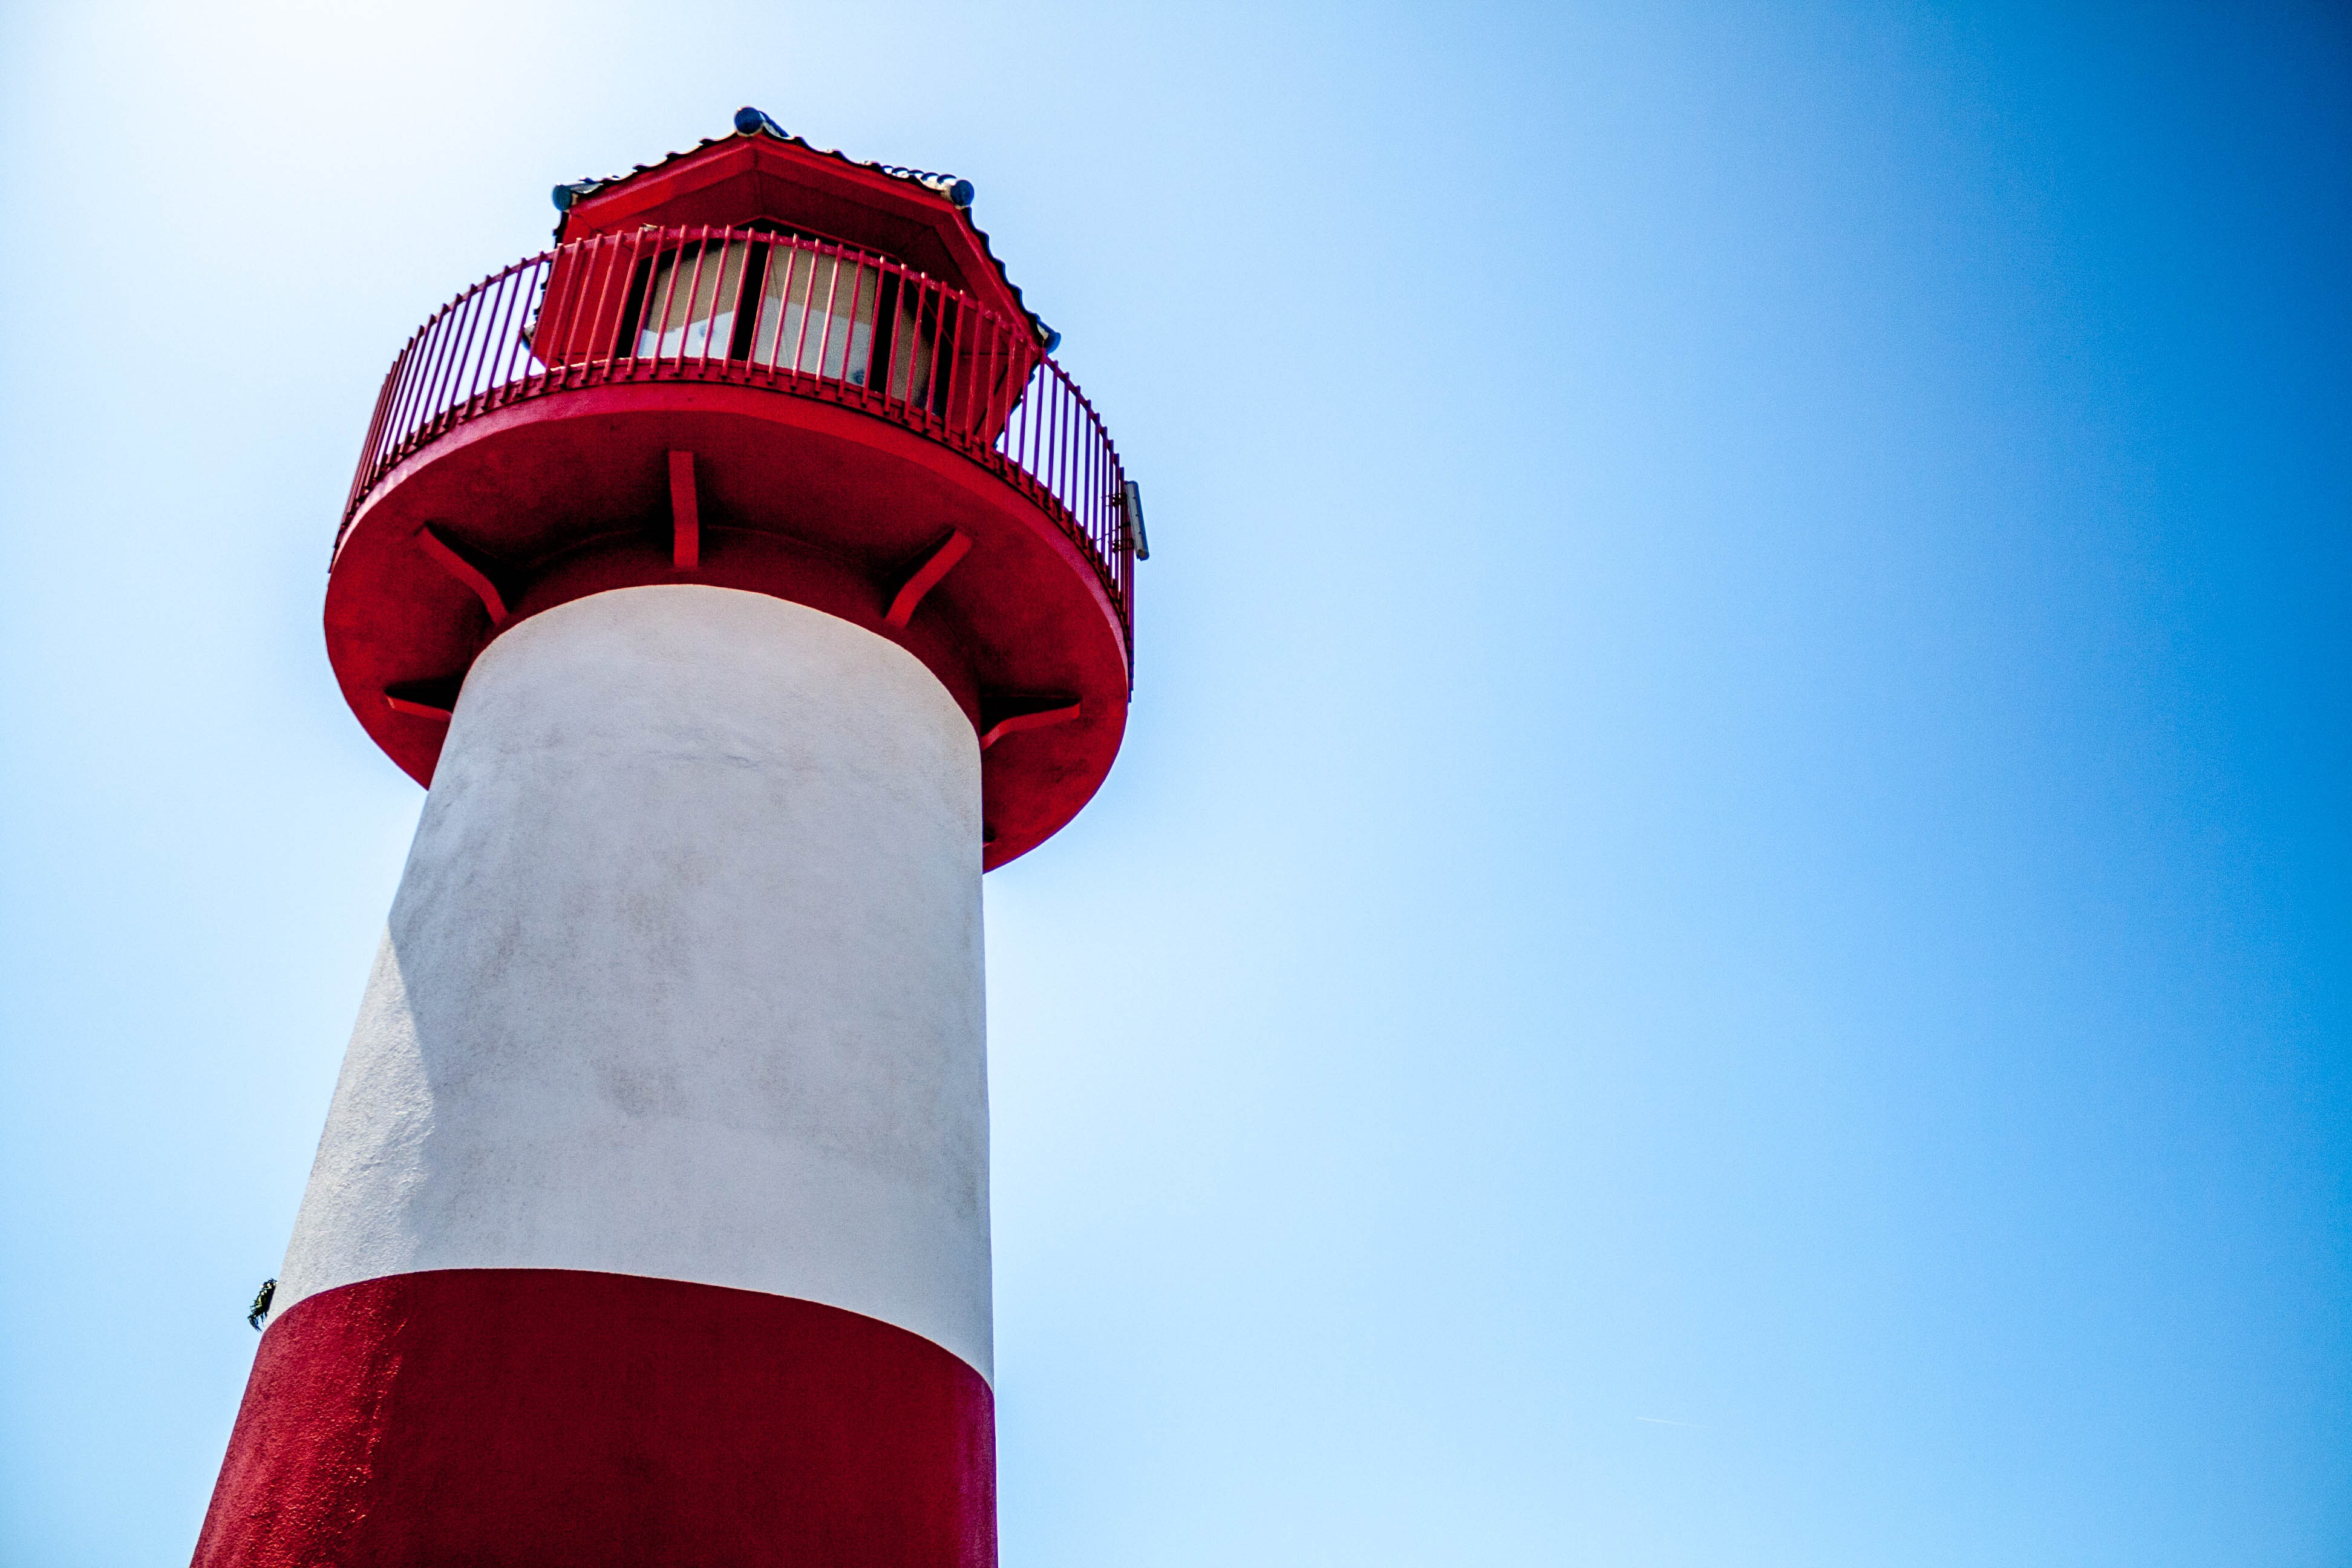
lighthouse, white, red, vehicle, tower, blue, scene, atmosphere of earth